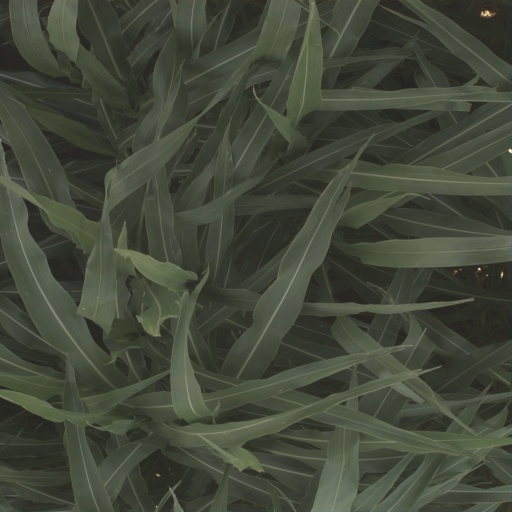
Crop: sorghum